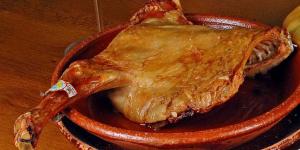
lechazo castellano asado